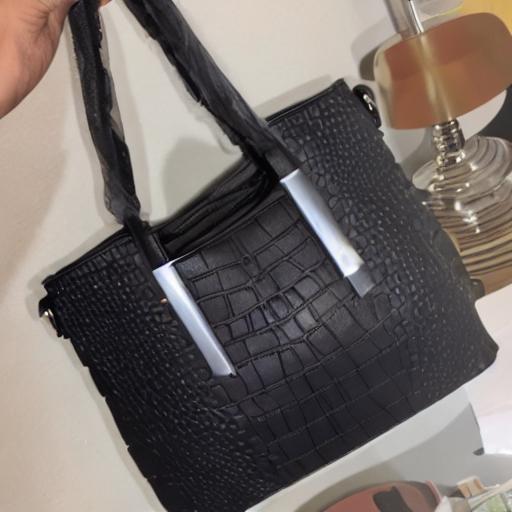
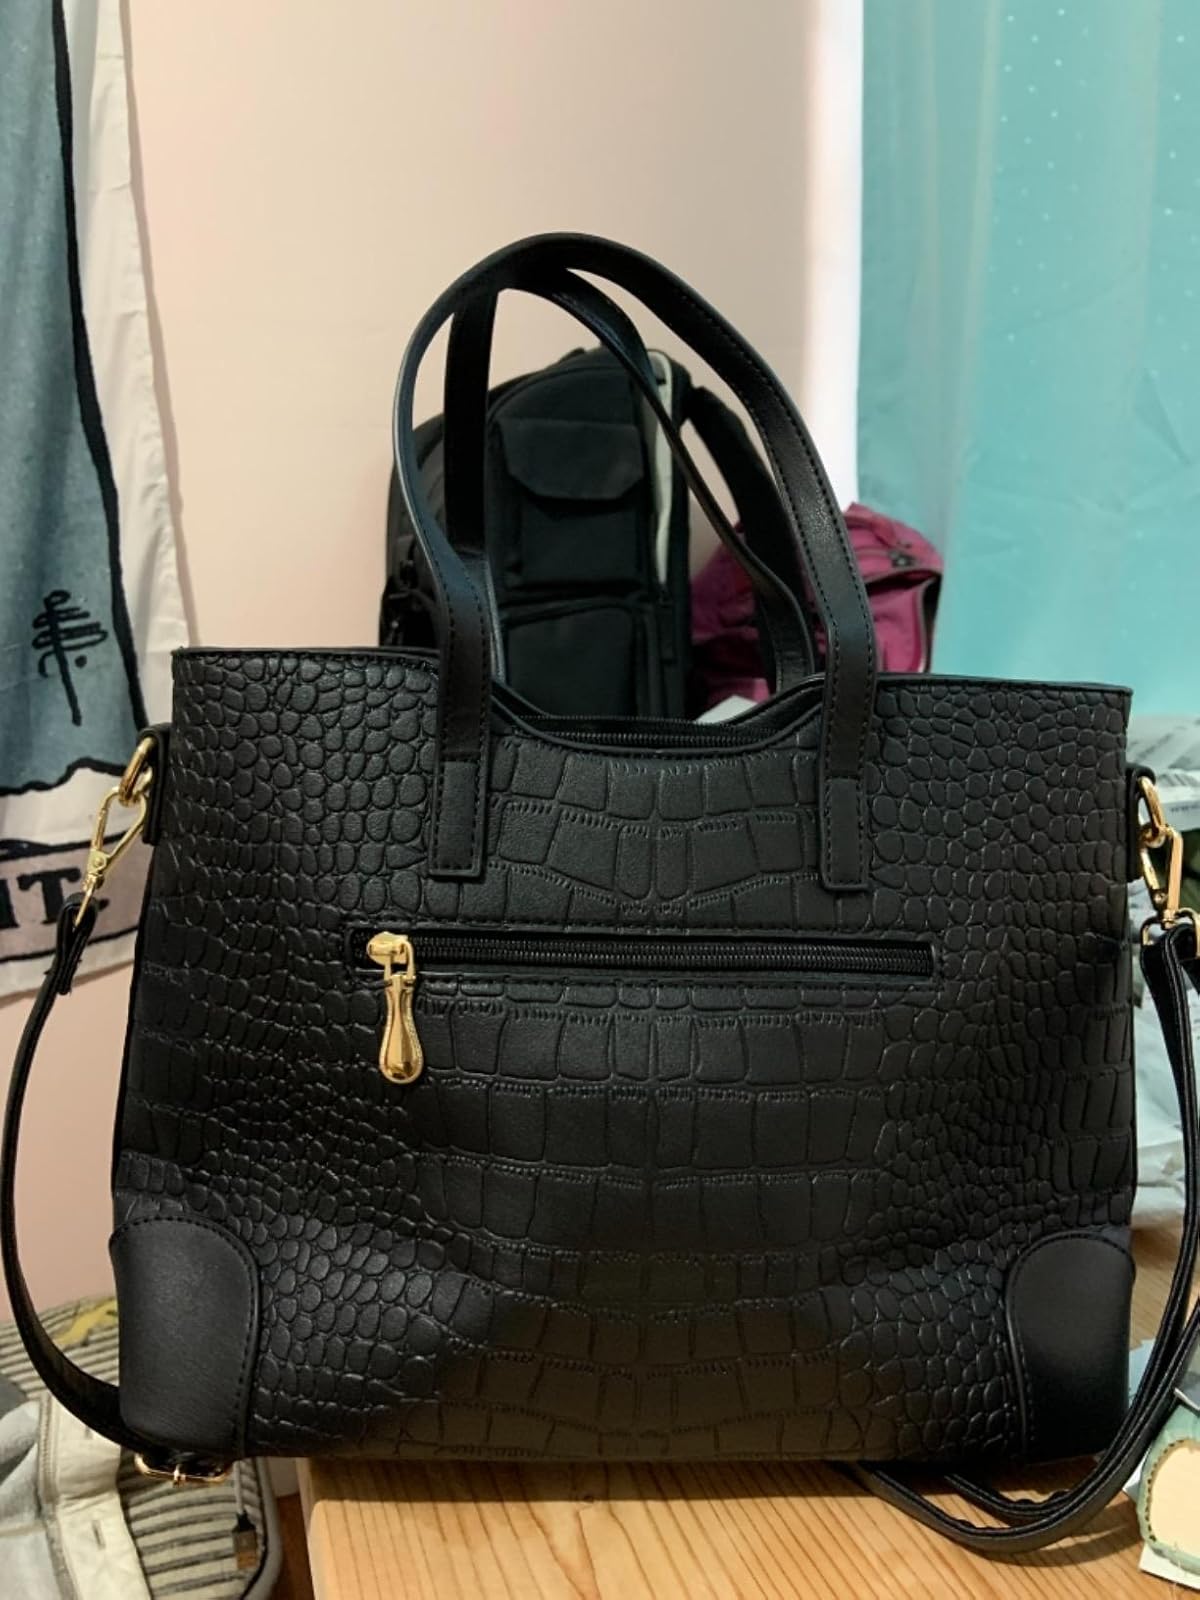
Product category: accessories_handbag
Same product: no